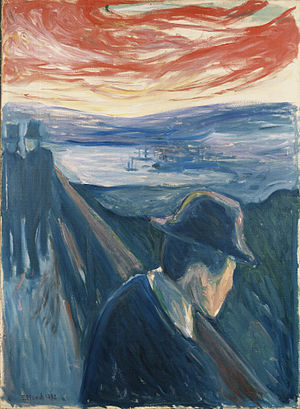
Værker af Edvard Munch
Fortvivlelse fra 1892 malet i Nice ved et besøg hos den norske maler Christian Skredsvig, det anses som den første udgave af ""Skriget""&#91;1&#93;
Dette er en liste over værker af Edvard Munch, autogenereret fra data i Wikidata.